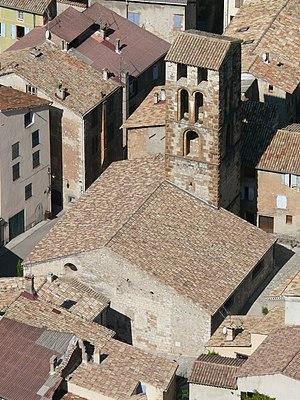
Église Saint-Victor de Castellane
Castellane est une commune française, sous-préfecture du département des Alpes-de-Haute-Provence, dans la région Provence-Alpes-Côte d'Azur.
Cet article recense les monuments historiques des Alpes-de-Haute-Provence, en France.
L'église Saint-Victor est une église située à Castellane, en France.